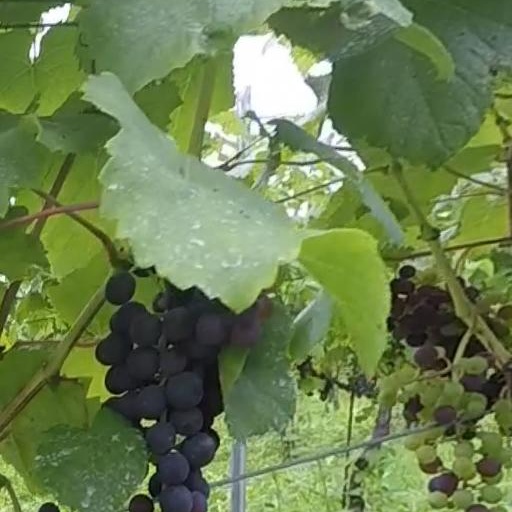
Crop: grape